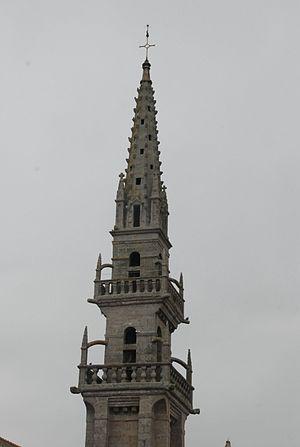
Eglise de Guissény-29
Guissény [giseni] est une commune du département du Finistère, dans la Région Bretagne, en France.